Harpoot

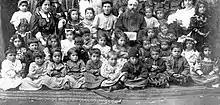
Armenian children at kindergarten in Harput, 1900

The extermination of Armenians in the Harput Vilayet is one of the best documented episodes of the Armenian genocide. Several notable eyewitness accounts about the genocide of Armenians in Harput exist. One of them is that of Henry H. Riggs, a congregational minister and ABCFM missionary who had been the head of Euphrates College. His report about the genocide was sent to the United States, and in 1997 it was published under the title "Days of Tragedy in Armenia". The American consul in Harput Leslie A. Davis, who hid about 80 Armenians on the consulate grounds (located in Mezre), wrote detailed reports about the events in Harput during the genocide.